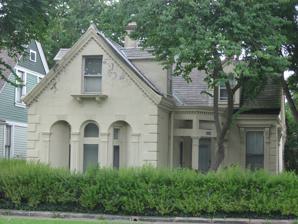
Building: Prosser House
Country: United States of America
Year built: 1885
Historic house in Indiana, United States United States historic place Prosser House U.S. National Register of Historic Places Prosser House, July 2011 Show map of Indianapolis Show map of Indiana Show map of the United States Location 1454 E. 10th St., Indianapolis, Indiana Coordinates 39°46′53″N 86°8′1″W / 39.78139°N 86.13361°W / 39.78139; -86.13361 Area less than one acre Built c. 1885 ( 1885 ) Built by Prosser, William NRHP reference No. 75000046 Added to NRHP September 5, 1975 Prosser House is a historic home located at Indianapolis, Indiana .  It was built about 1885, and is a small 1 + 1 ⁄ 2 -story, stuccoed frame dwelling with applied decoration in cast concrete . It has a cross-gable roof with five dormers. The interior features elaborate plaster work. It was listed on the National Register of Historic Places in 1975. References